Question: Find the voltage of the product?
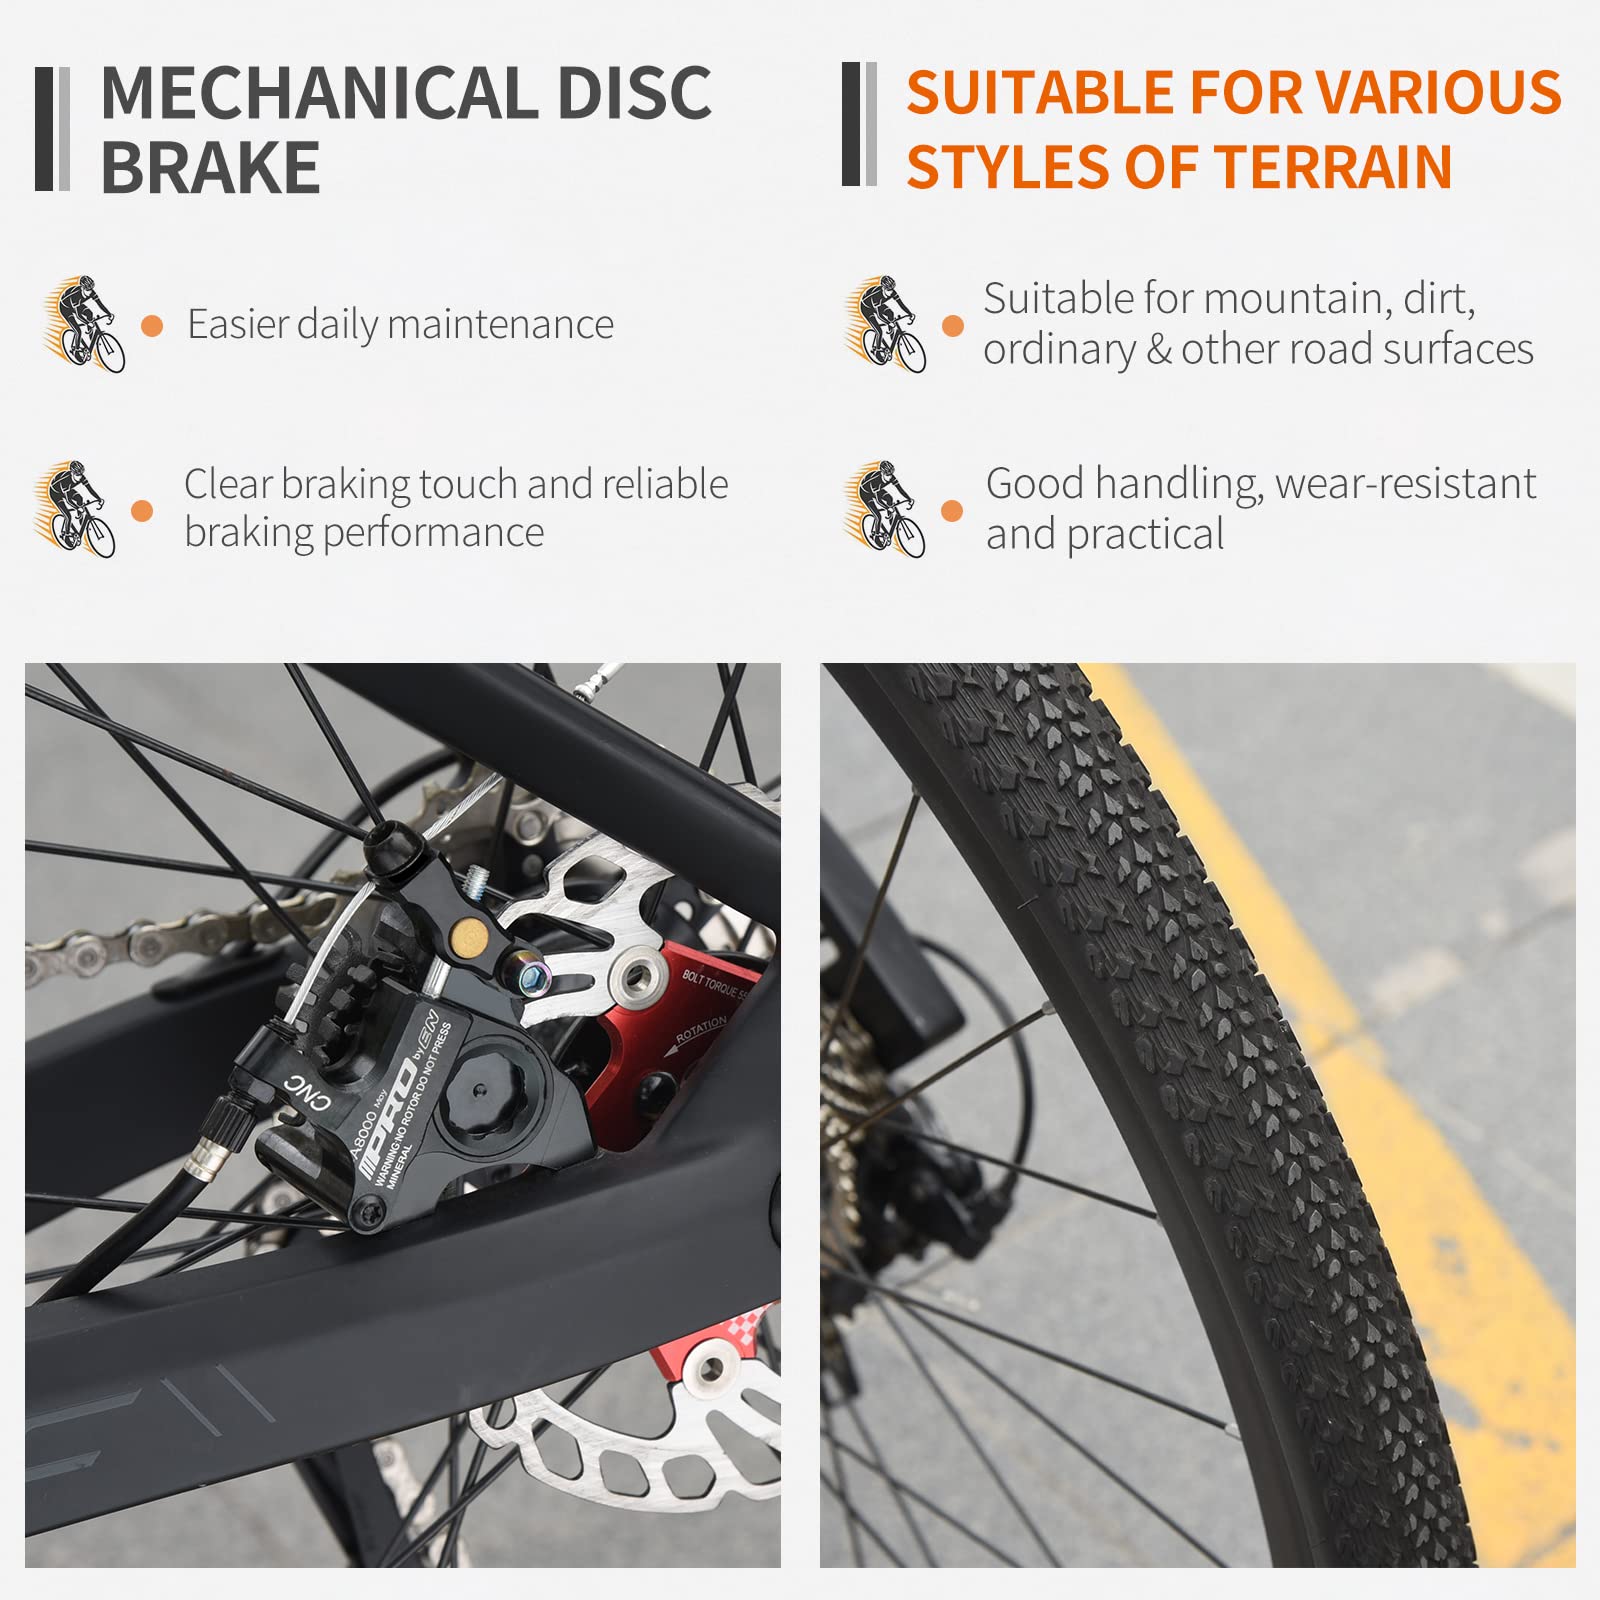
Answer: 55.0 volt